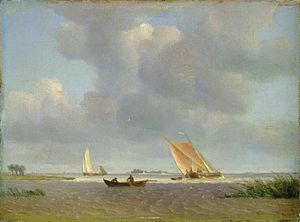
Hamburg-Blankenese
Elben ved Blankenese, malet af A.F. Volmer ca. 1830.
Blankenese er en bydel i Bezirk Altona i den tyske bystat Hamborg.